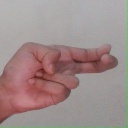
अक्षर: ह